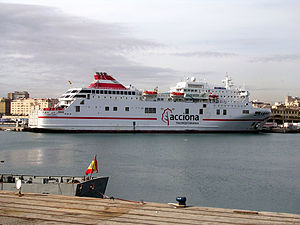
IBEX 35 / Virksomhederne
Passagerfærge drevet af Acciona Trasmediterránea på Tenerife.
IBEX 35 er et aktieindeks for Bolsa de Madrid. Aktieindekset er opstartet i 1992 og administreres og beregnes af Sociedad de Bolsas, et datterselskab til Bolsas y Mercados Españoles, som driver Spaniens aktiemarked. Det er et vægtet aktieindeks ud fra aktiernes markedsværdi og aktieindekset består af de 35 mest likvide aktier, der handles i Bolsa de Madrid General Index. Opgørelsen foretages to gange årligt.